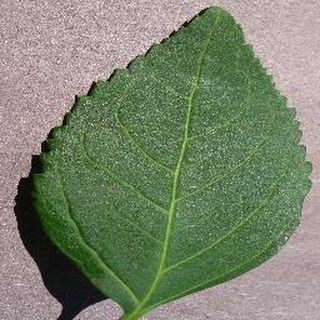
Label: healthy_cherry